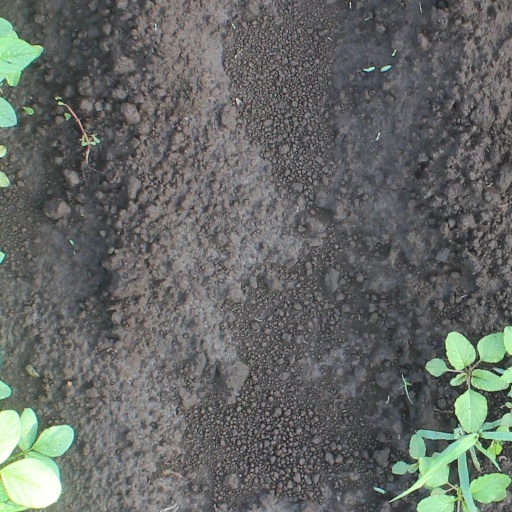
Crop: soybean